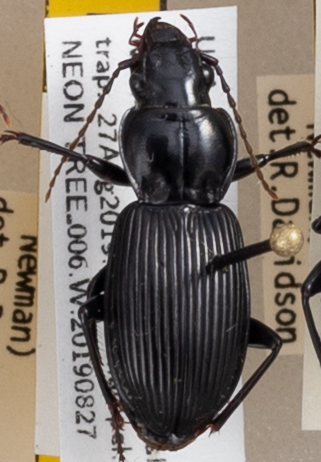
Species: Pterostichus coracinus
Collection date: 2019-08-27
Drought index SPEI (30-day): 0.23
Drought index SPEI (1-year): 2.09
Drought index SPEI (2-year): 1.13